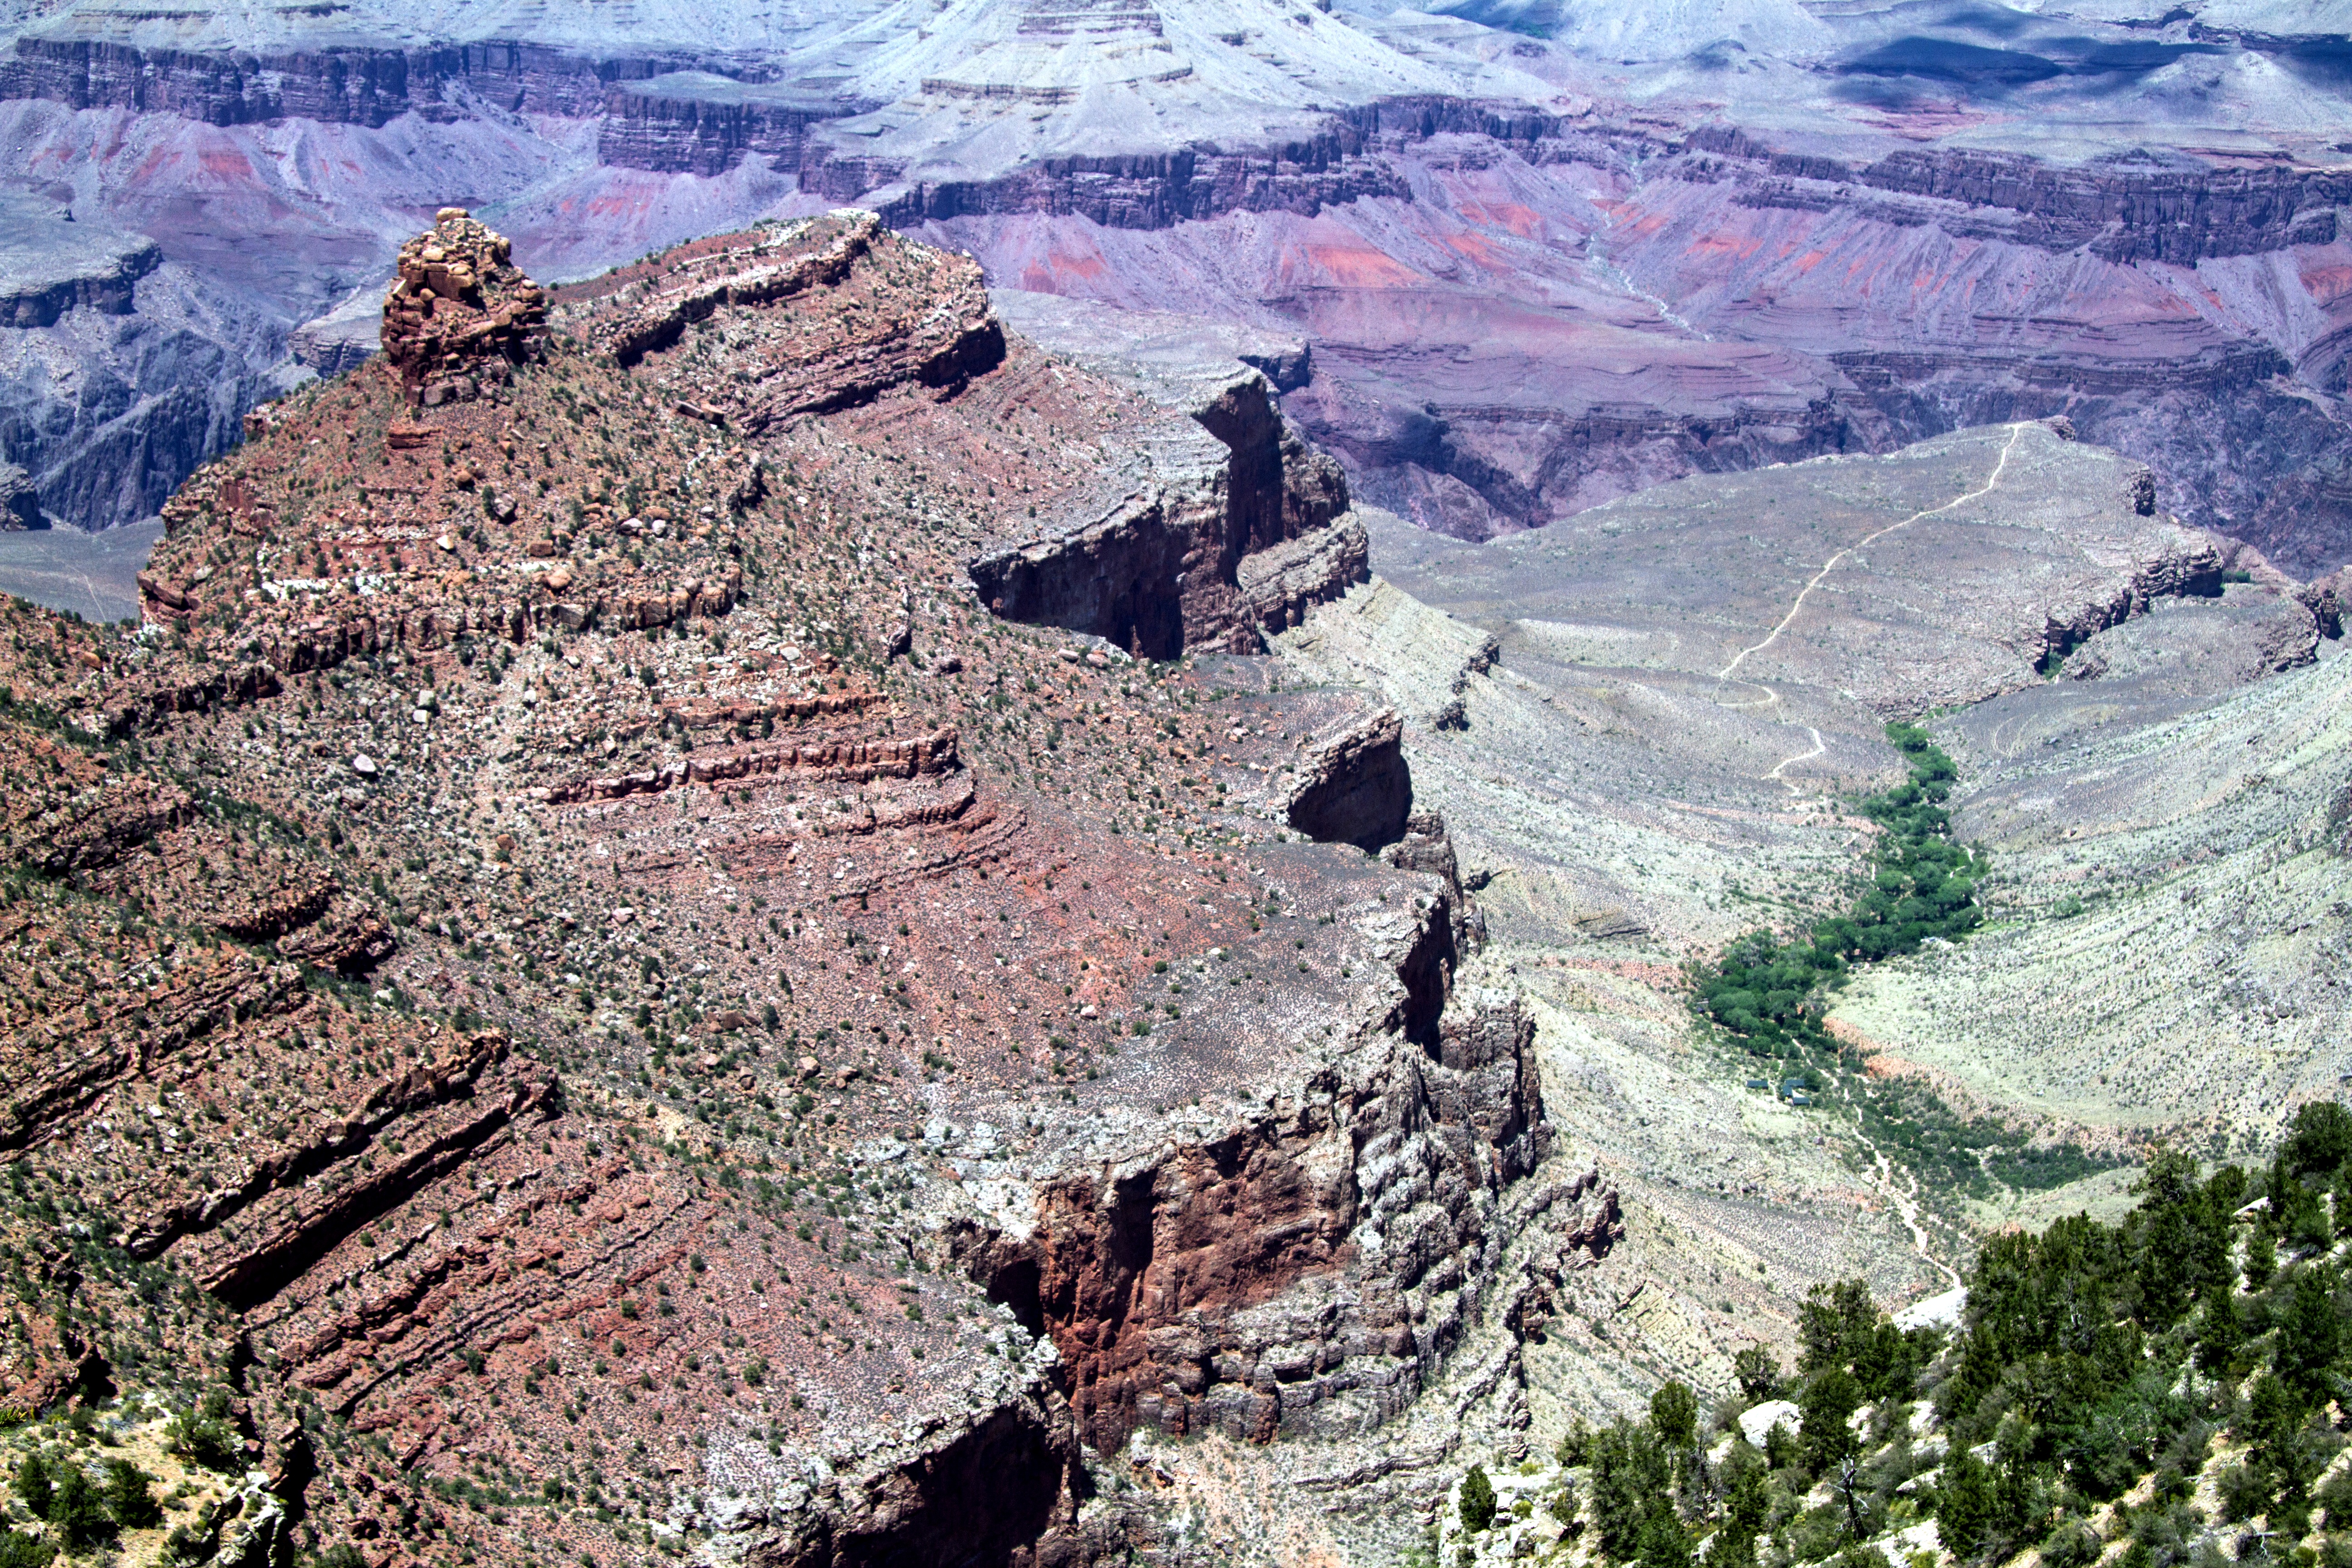
mountain, valley, mountain range, cliff, canyon, grand canyon, terrain, national park, arizona, places of interest, geology, badlands, plateau, wadi, landform, aerial photography, mountain pass, grand canyon national park, colorado river, geographical feature, geological phenomenon